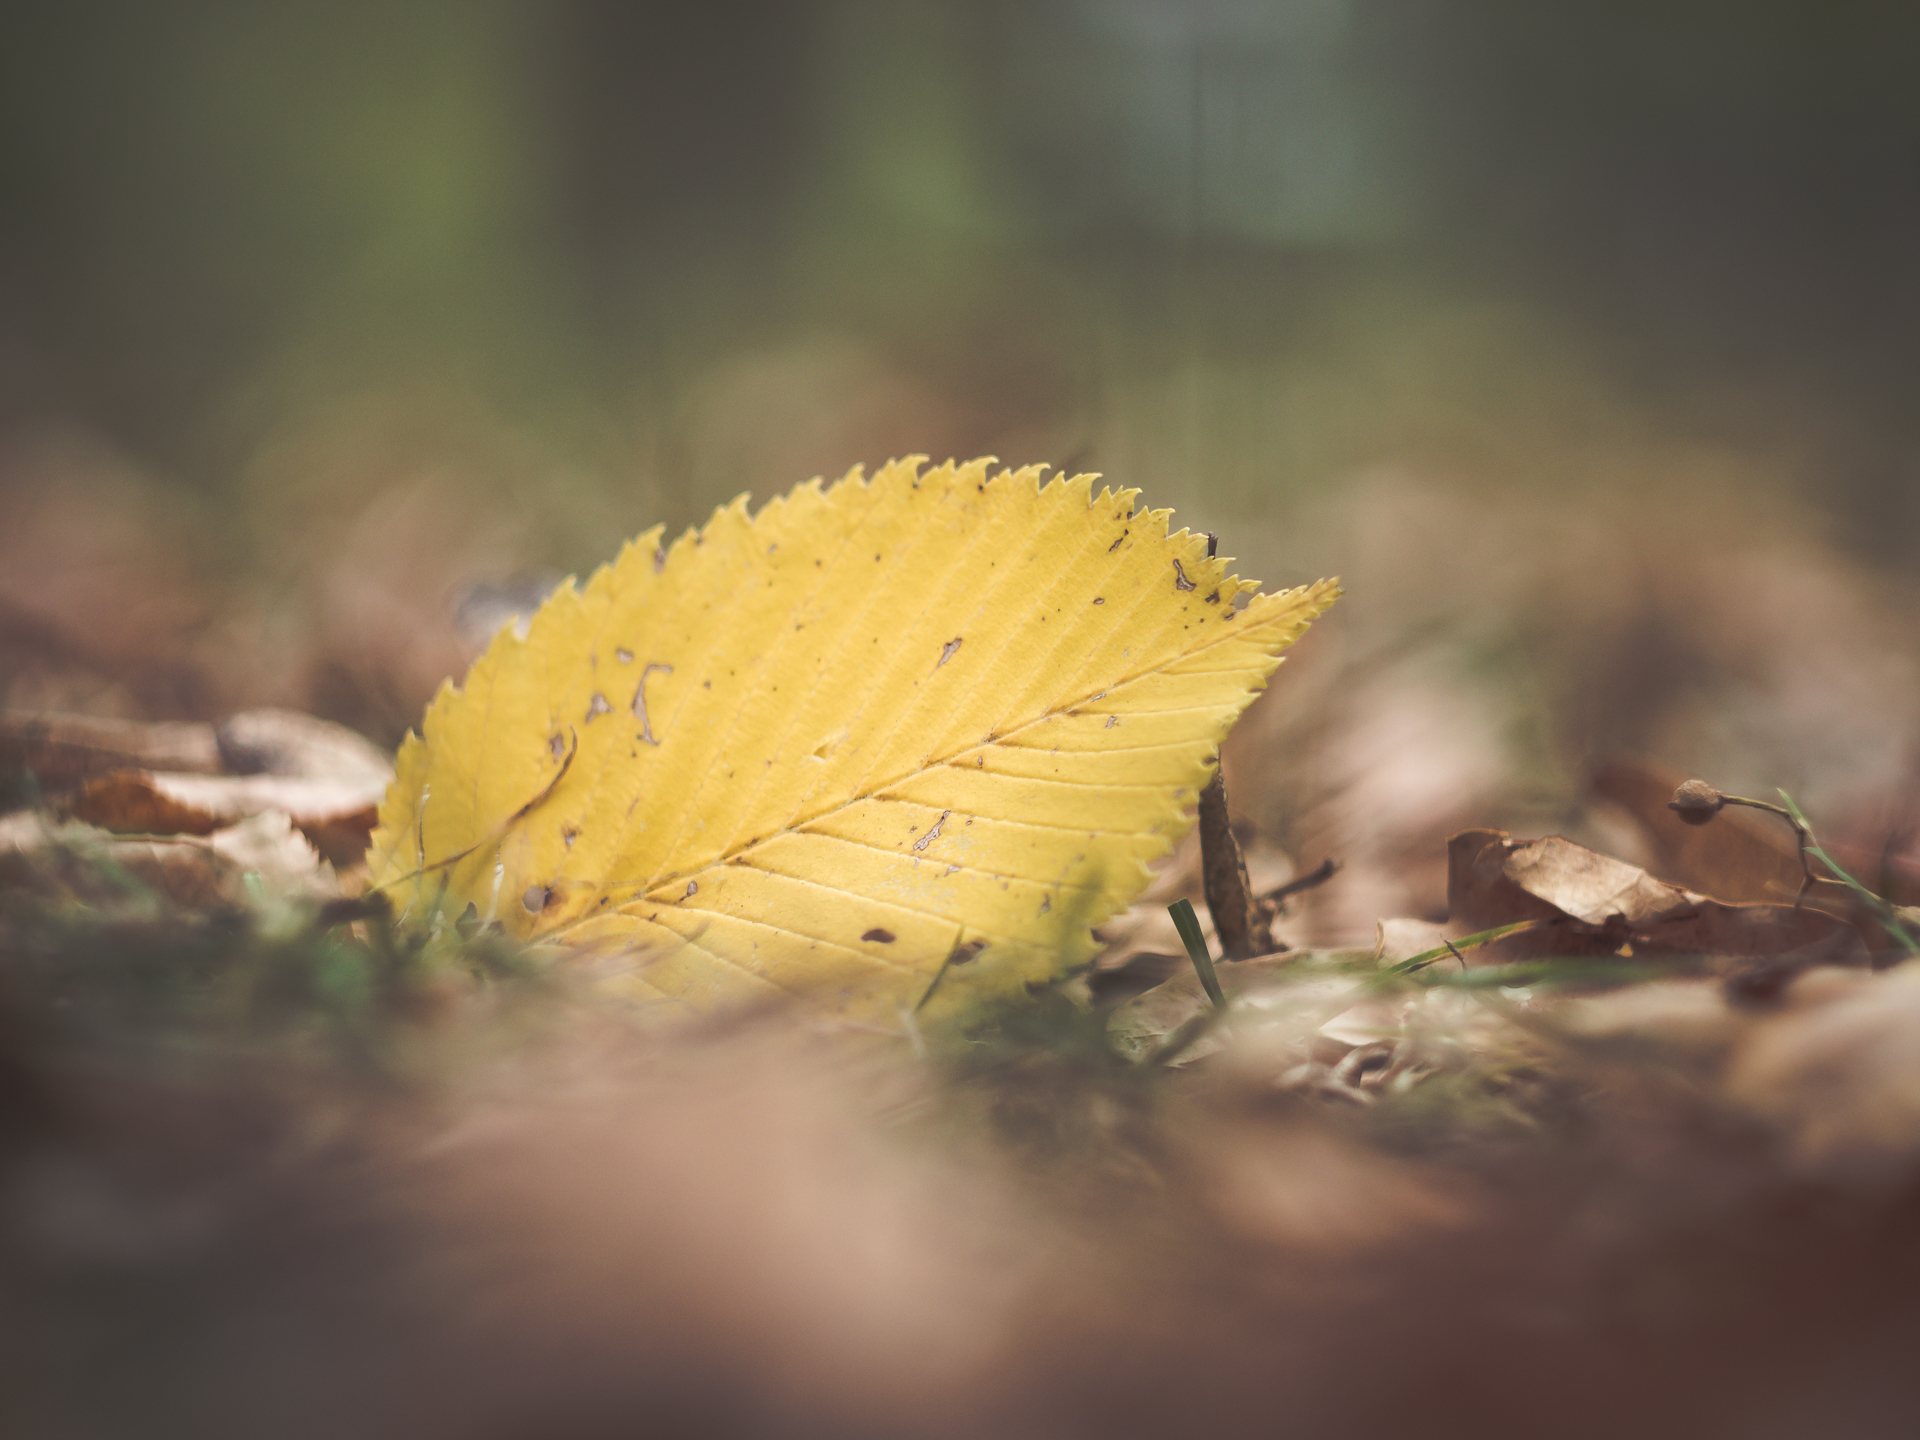
tree, nature, grass, branch, blossom, light, bokeh, plant, photography, dandelion, sunlight, morning, leaf, flower, frost, pollen, green, autumn, park, yellow, flora, season, wildflower, close up, leaves, shallow, herbst, bltter, dof, gelb, vintagelens, helios, blatt, gx8, panasoniclumixgx8, apeach, anjapietsch, mftm43lumixpanasonic, microfourthird, helios442, macro photography, daisy family, grass family, plant stem